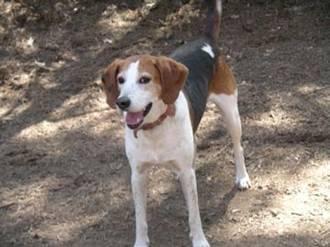
English_foxhound